Keenan Hall

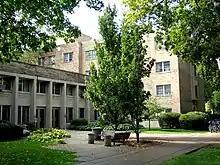
The main entrance to Keenan on North Quad, with Stanford in the background

Keenan Hall was built in 1957 and was named after James Keenan, a Notre Dame alumnus from Fort Wayne, in memory of his son James Keenan Jr., who died in 1941 before entering the university. The Keenan family operated a chain of hotels in the Midwest, and Mr. Keenan served on Notre Dame's Lay board of Trustees. Its cost was $1,000,000. Keenan Hall was designed by Ellerbe Becket and built by the M. J. McGough Company. Keenan was part of a 4 million dollar expansion which included Stanford Hall and the North Dining Hall. The hall was dedicated on November 23, 1957, by bishop Loras Thomas Lane of Rockford, Illinois and president Rev. Theodore Hesburgh. It was followed by a luncheon for the Keenan residents sponsored by Hesburgh. Originally, it accommodated 300 students in 150 rooms. The inaugural rector was Rev. Michael Murphy, C.S.C. Keenan and Stanford were built as part of Rev. Hesburgh's vision of hosting all undergraduate students on campus housing. Initially, they accommodated freshmen. When it opened, it also had rooms for the priest-rector and four prefects.